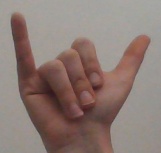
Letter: ya